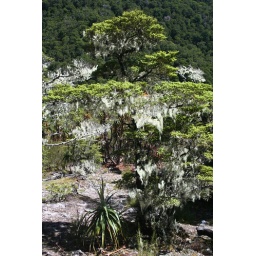
As with many of the beach trees in New Zealand, this one is wearing quite a bit of fir.